Robert Dudley, 1st Earl of Leicester

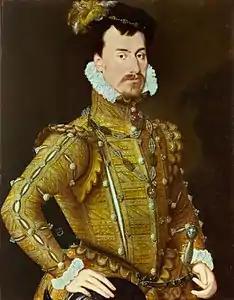
Dudley

Already in April 1559 court observers noted that Elizabeth never let Dudley from her side; but her favour did not extend to his wife. Amy Dudley lived in different parts of the country since her ancestral manor house was uninhabitable. Her husband visited her for four days at Easter 1559 and she spent a month around London in the early summer of the same year. They never saw each other again; Dudley was with the Queen at Windsor Castle and possibly planning a visit to her, when his wife was found dead at her residence Cumnor Place near Oxford on 8 September 1560: